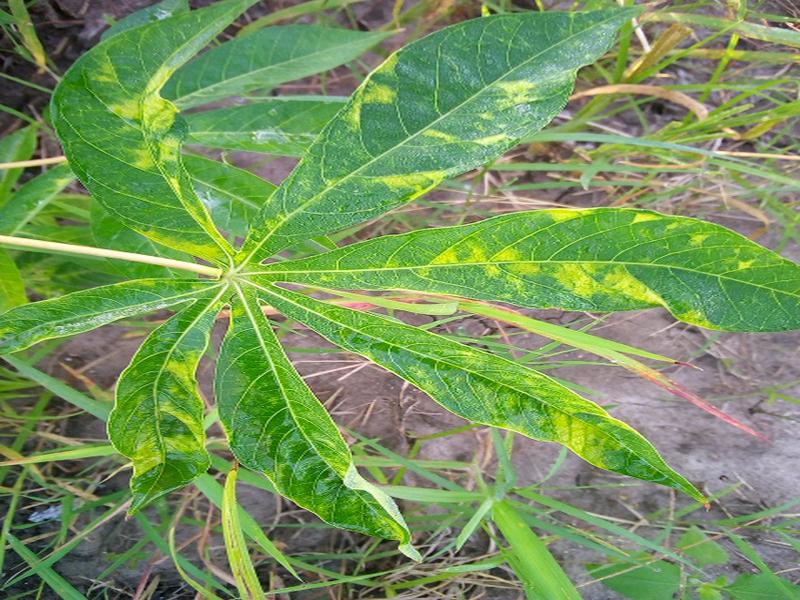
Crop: cassava
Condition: mosaic_disease